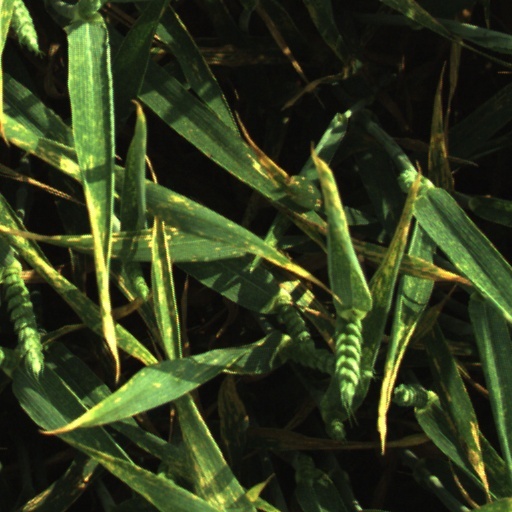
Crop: wheat